S.H. de Roos

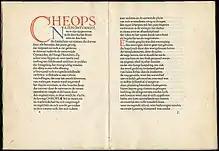
The letters of Cheops (1916) were designed by De Roos.

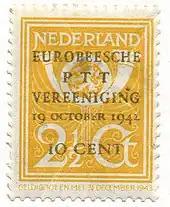
Stamp from 1943 designed by De Roos

De Roos was born in Drachten to a cobbler, but moved to Amsterdam at an early age. It was here that, between the ages of twelve and fourteen, he trained to be a lithographer. Later he studied at the "Teekenschool voor Kunstambachten" (The School of Drawing for the Arts and Crafts), part of the Rijksakademie.